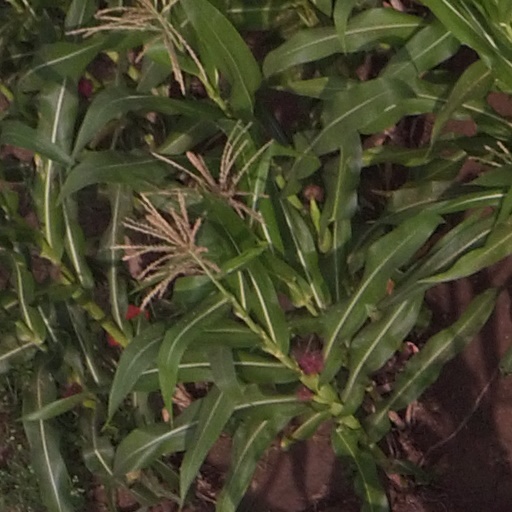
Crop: maize; corn